Sarge (video game)

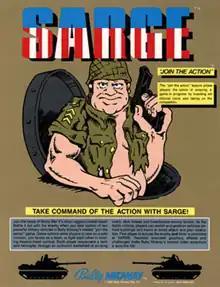
Flyer

Sarge is a multidirectional shooter arcade video game released by Bally Midway in 1985. Two players play at once, switching between tanks and helicopters. Players can fight each other. The game has two sets of joysticks.